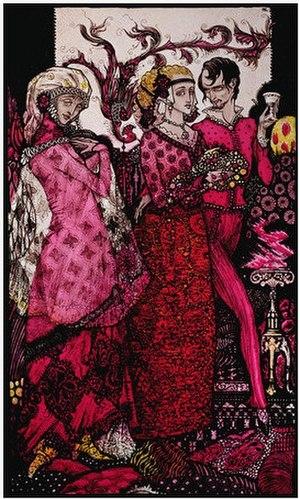
Cassandre Salviati, née en 1531 à Blois et morte en 1607, a été dans sa jeunesse l'inspiratrice de poèmes de Pierre de Ronsard. Elle est par ailleurs apparentée à Catherine de Médicis.